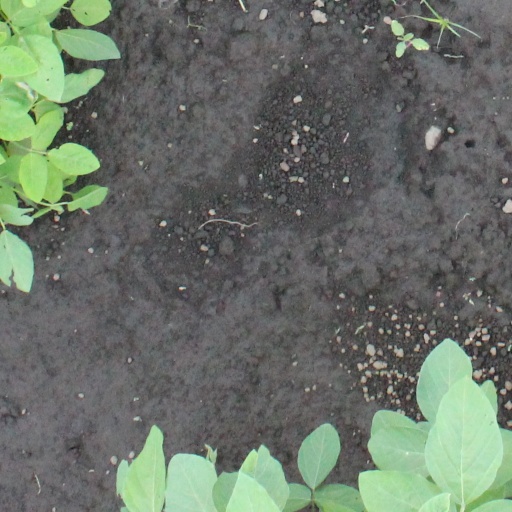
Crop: soybean